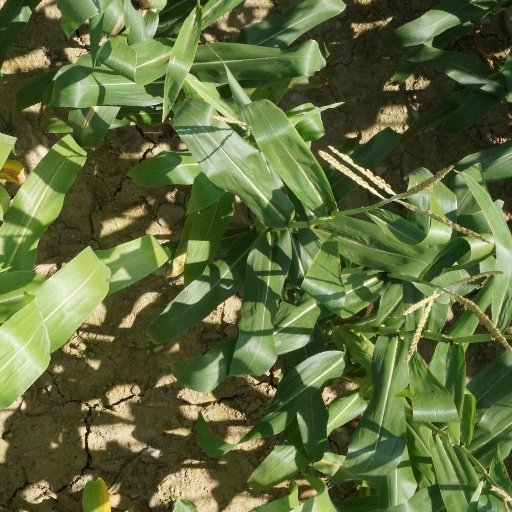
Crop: maize; corn